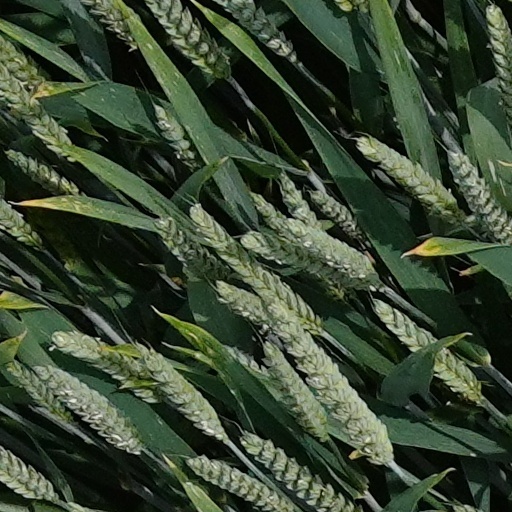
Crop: wheat